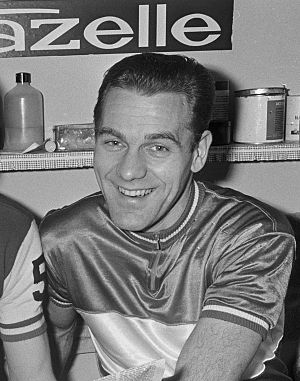
Fritz Pfenninger
Fritz Pfenninger var er en cykelrytter fra Schweiz. Hans foretrukne disciplin var banecykling, hvor han blandt andet vandt EM-guld i omnium. På landevej vandt han sølv ved de nationale mesterskaber på landevej.